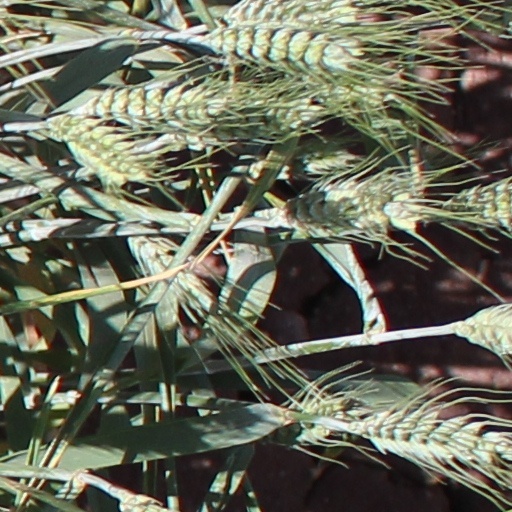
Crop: wheat